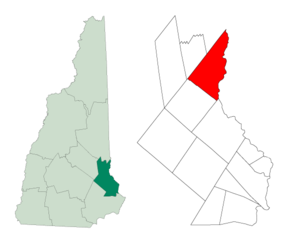
Milton est une municipalité américaine située dans le comté de Strafford au New Hampshire. Selon le recensement de 2010, sa population est de 4 598 habitants.